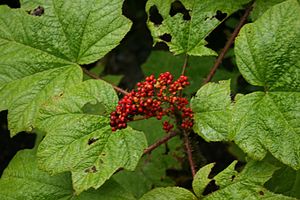
Tornpanax-slægten
Tornpanax (Oplopanax horridus)
Slægten Tornpanax er udbredt med 3 arter i Nordamerika og Asien. Det er løvfældende buske med ganske få grene, som er tæt besat med børsteagtige torne. Her nævnes kun den ene, som dyrkes i Danmark.